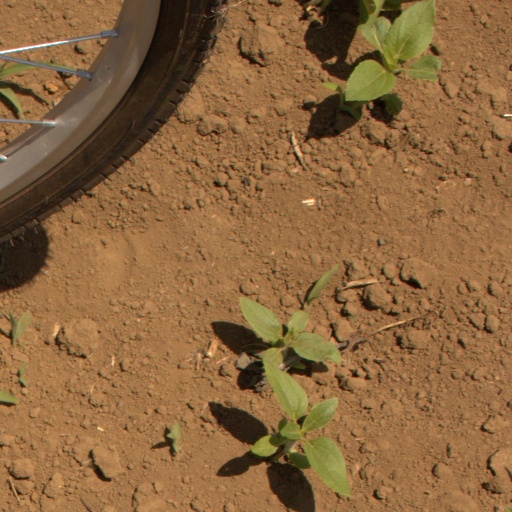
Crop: Jerusalem artichoke